Lee Pressman

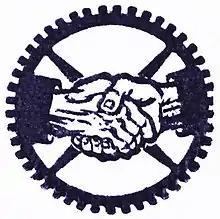
American Labor Party logo

Pressman left government service in the winter of 1935-36 and went into private law practice in New York City with David Scribner as Pressman & Scribner. Clients included the Marine Engineers Beneficial Association (MEBA), the United Public Workers CIO, and other unions.